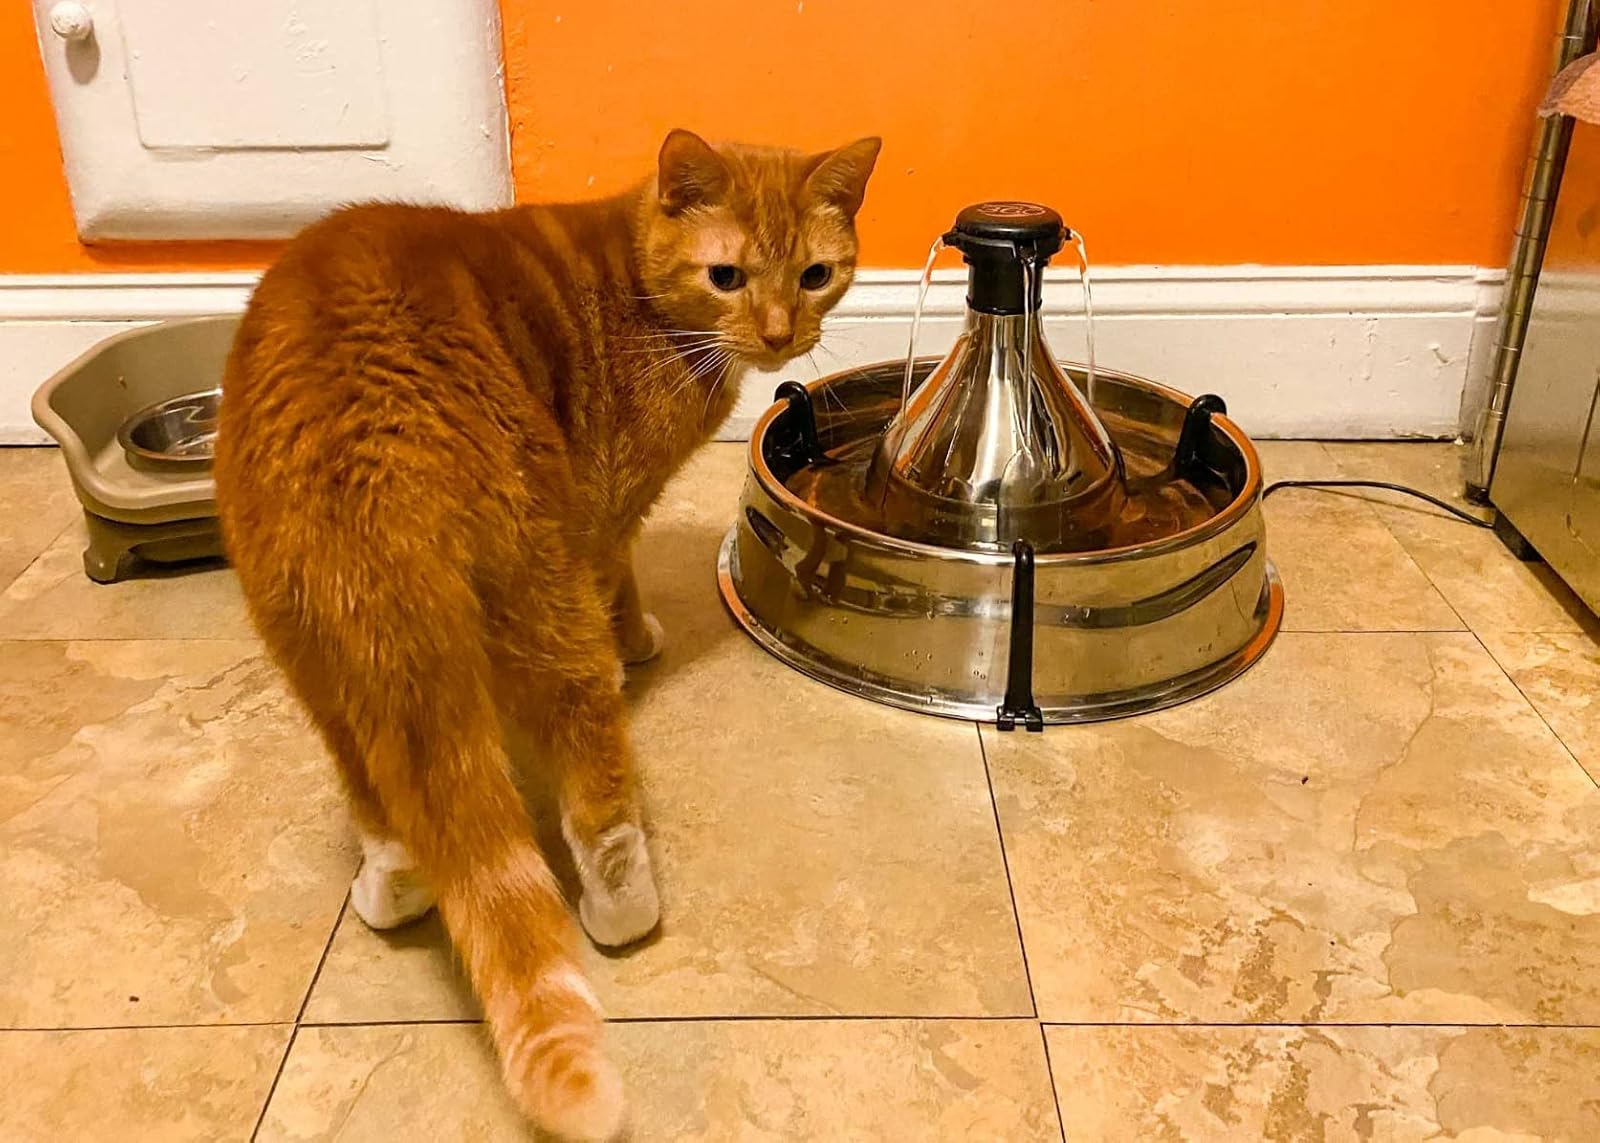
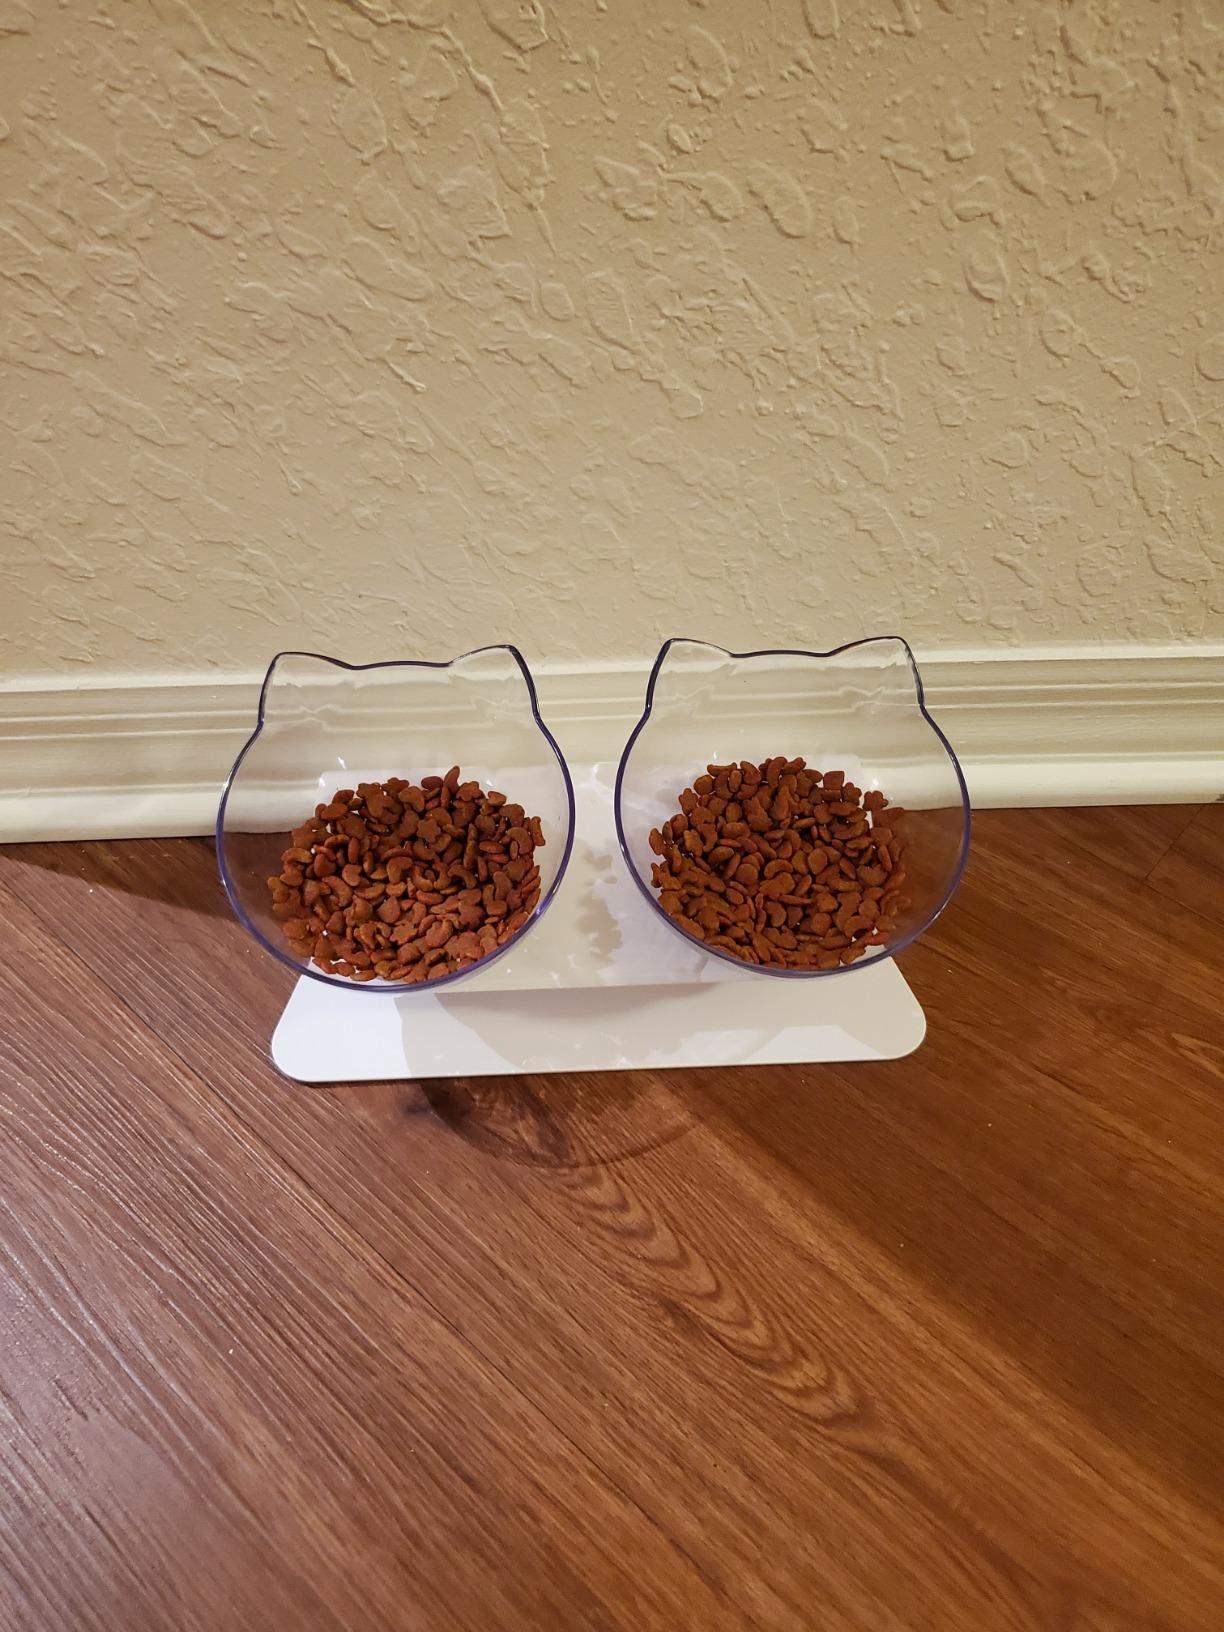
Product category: items_bowl
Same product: no